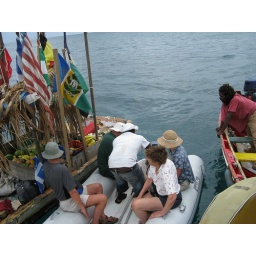
Rescued by a boat of fruit